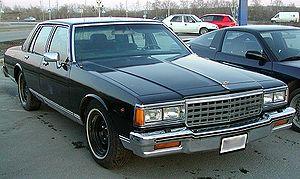
La Chevrolet Caprice est une voiture produite par Chevrolet puis par Holden et diffusée aux États-Unis et au Canada ainsi qu'au Mexique. Depuis sa création, la Caprice en est à six générations.